Dannemois

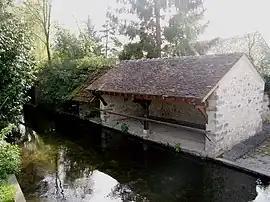
The laundry

Dannemois is a commune in the Essonne department in Île-de-France in northern France.